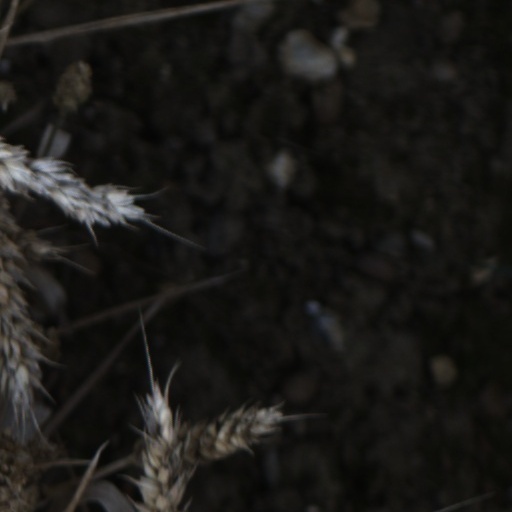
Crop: wheat